El-Tigani el-Mahi

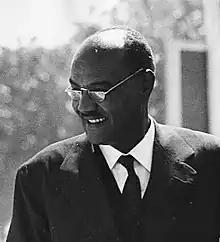
el-Tigani el-Mahi in 1965

el-Mahi was a prominent figure in Sudanese literary and intellectual circles who was also deeply involved in promoting education and cultural development in Sudan. He was deeply influenced by the ideas of pan-Arabism and pan-Africanism, and saw Sudan's future as part of a larger movement for political and cultural liberation across the continent. el-Mahi was one of the founders of the Sudanese Writers Union, an organisation that played a key role in promoting Sudanese literature and supporting the development of Sudanese writers. He also established the Institute of African and Asian Studies at the University of Khartoum, which became an important centre for research and scholarship on African and Asian cultures and societies. He was made a member of the Academy of the Arabic Language in Cairo. In addition to Arabic, he was also proficient in English, Hausa, Latin, and Persian.